Château de Challain-la-Potherie

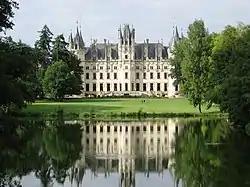
The south facade, overlooking the pond.

The Château de Challain is situated in the commune of Challain-la-Potherie, in Maine-et-Loire, on the western border of the department. Before the dissolution of the provinces of France during the Revolution, Challain was part of Anjou, while the neighboring commune of Vritz to the south was part of Brittany. Challain-la-Potherie is located between Angers and Châteaubriant, near the small town of Candé.